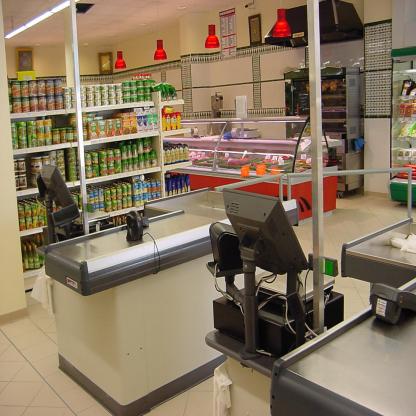
Scene: Indoor